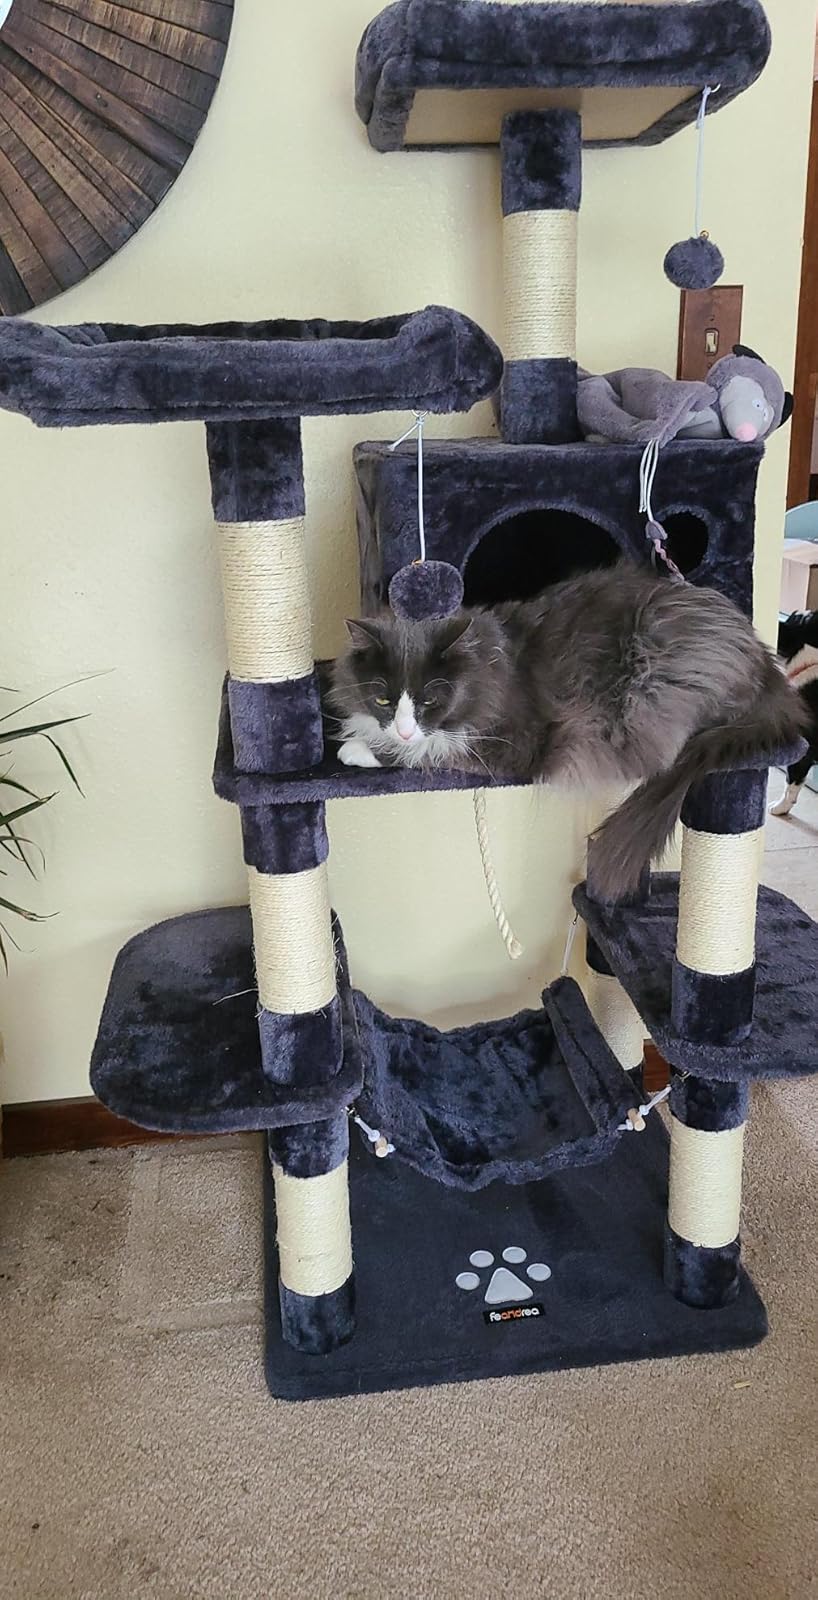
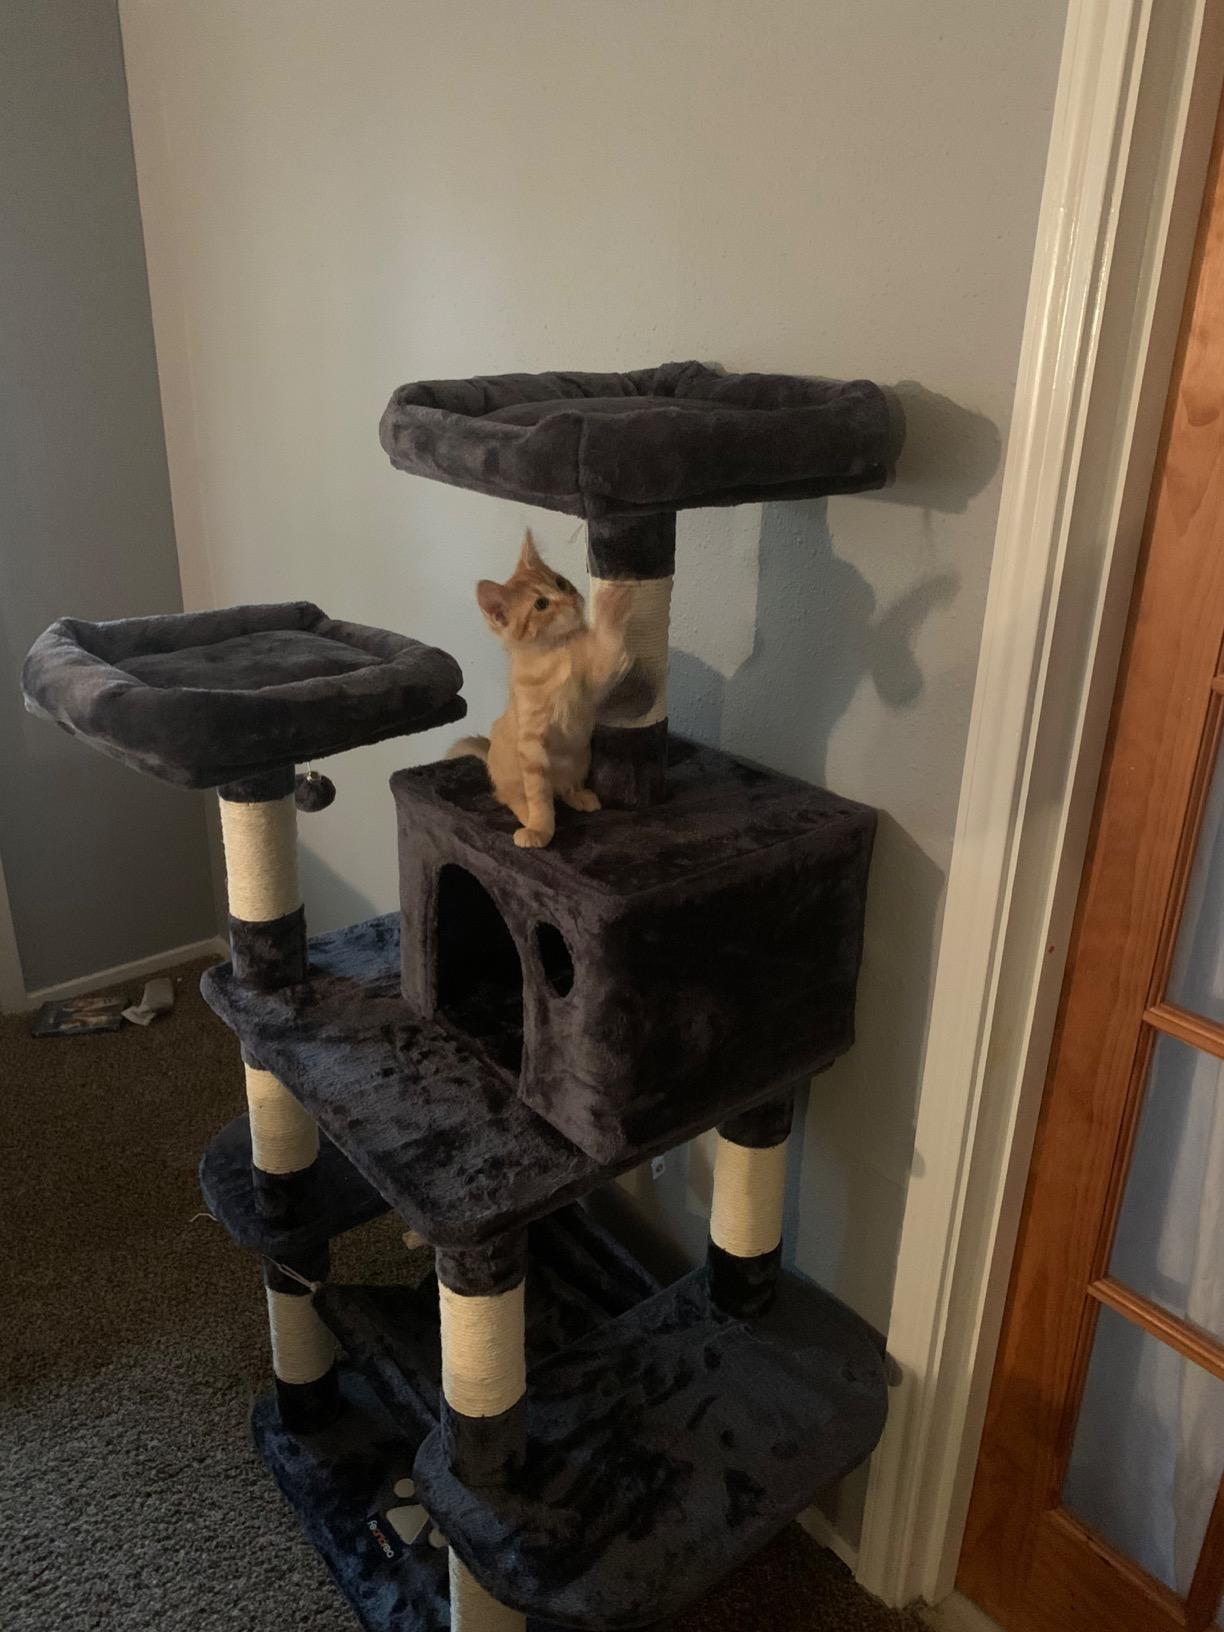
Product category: items_cat tree
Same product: yes